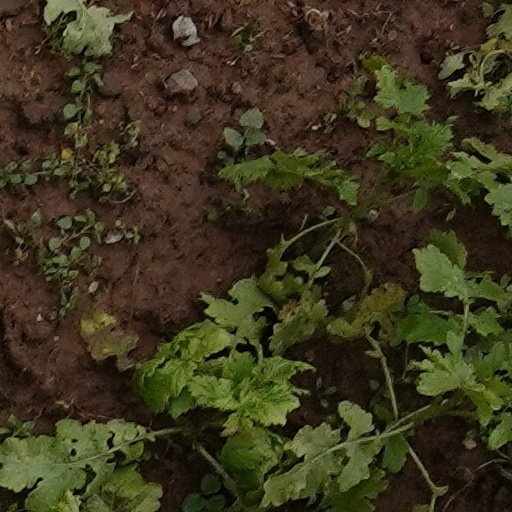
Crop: wheat